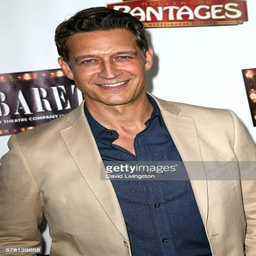
actor arrives at the opening